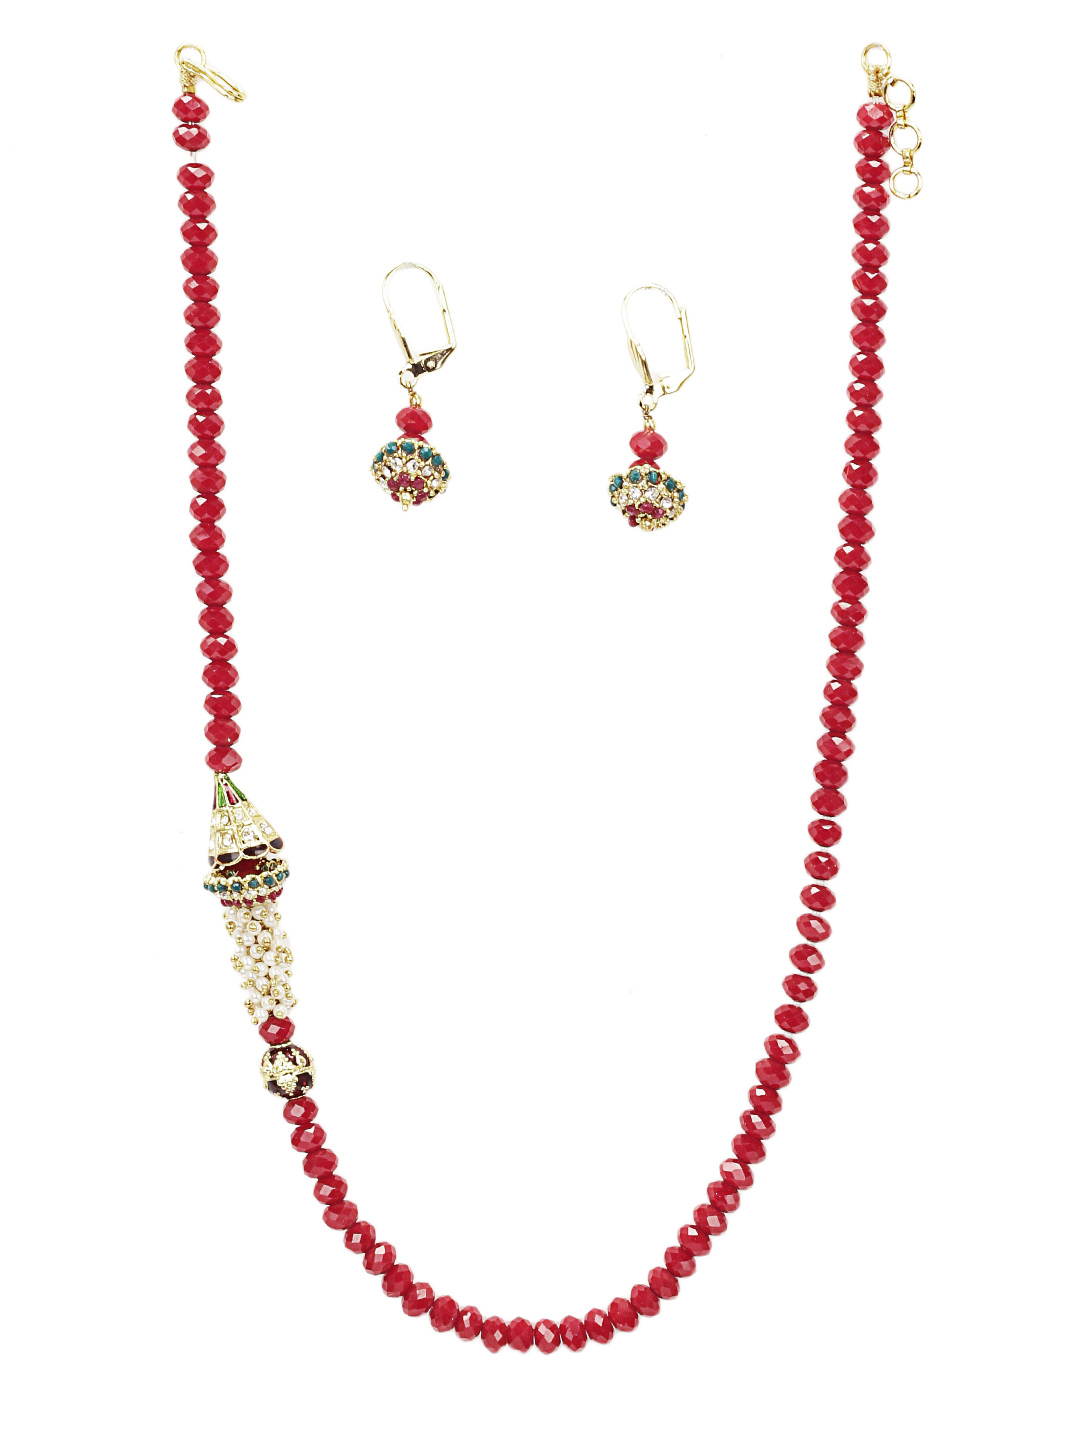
Royal Diadem Red Earring & Pendant Set
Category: Accessories / Jewellery / Jewellery Set
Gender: Women
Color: Red
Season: Summer 2012
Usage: Casual